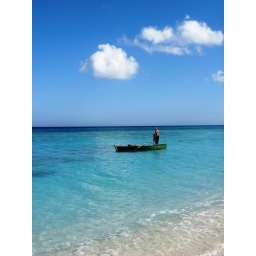
The water was perfect. I've never enjoyed swimming in the ocean as much as I did here.